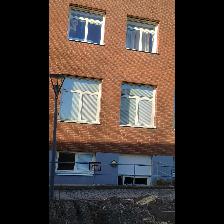
Label: NonHuman